Bamyan Province

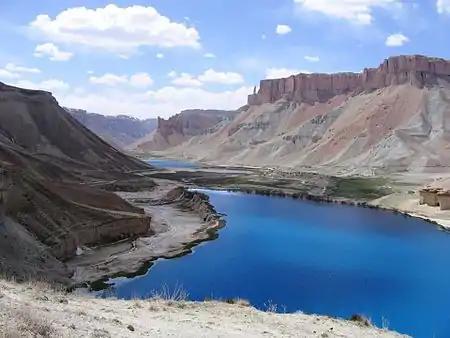
Band-e Amir National Park

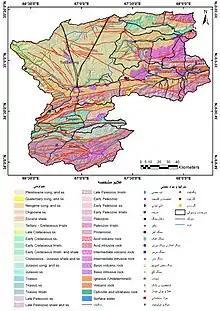
Map of mines of Bamian Province

Bamiyan has been particularly famous for its potatoes. The region is also known for a "shuttle system" of planting, wherein seed potatoes are grown in winter in Jalalabad, a warm area of eastern Afghanistan, and then transferred to Bamyan for spring re-planting.